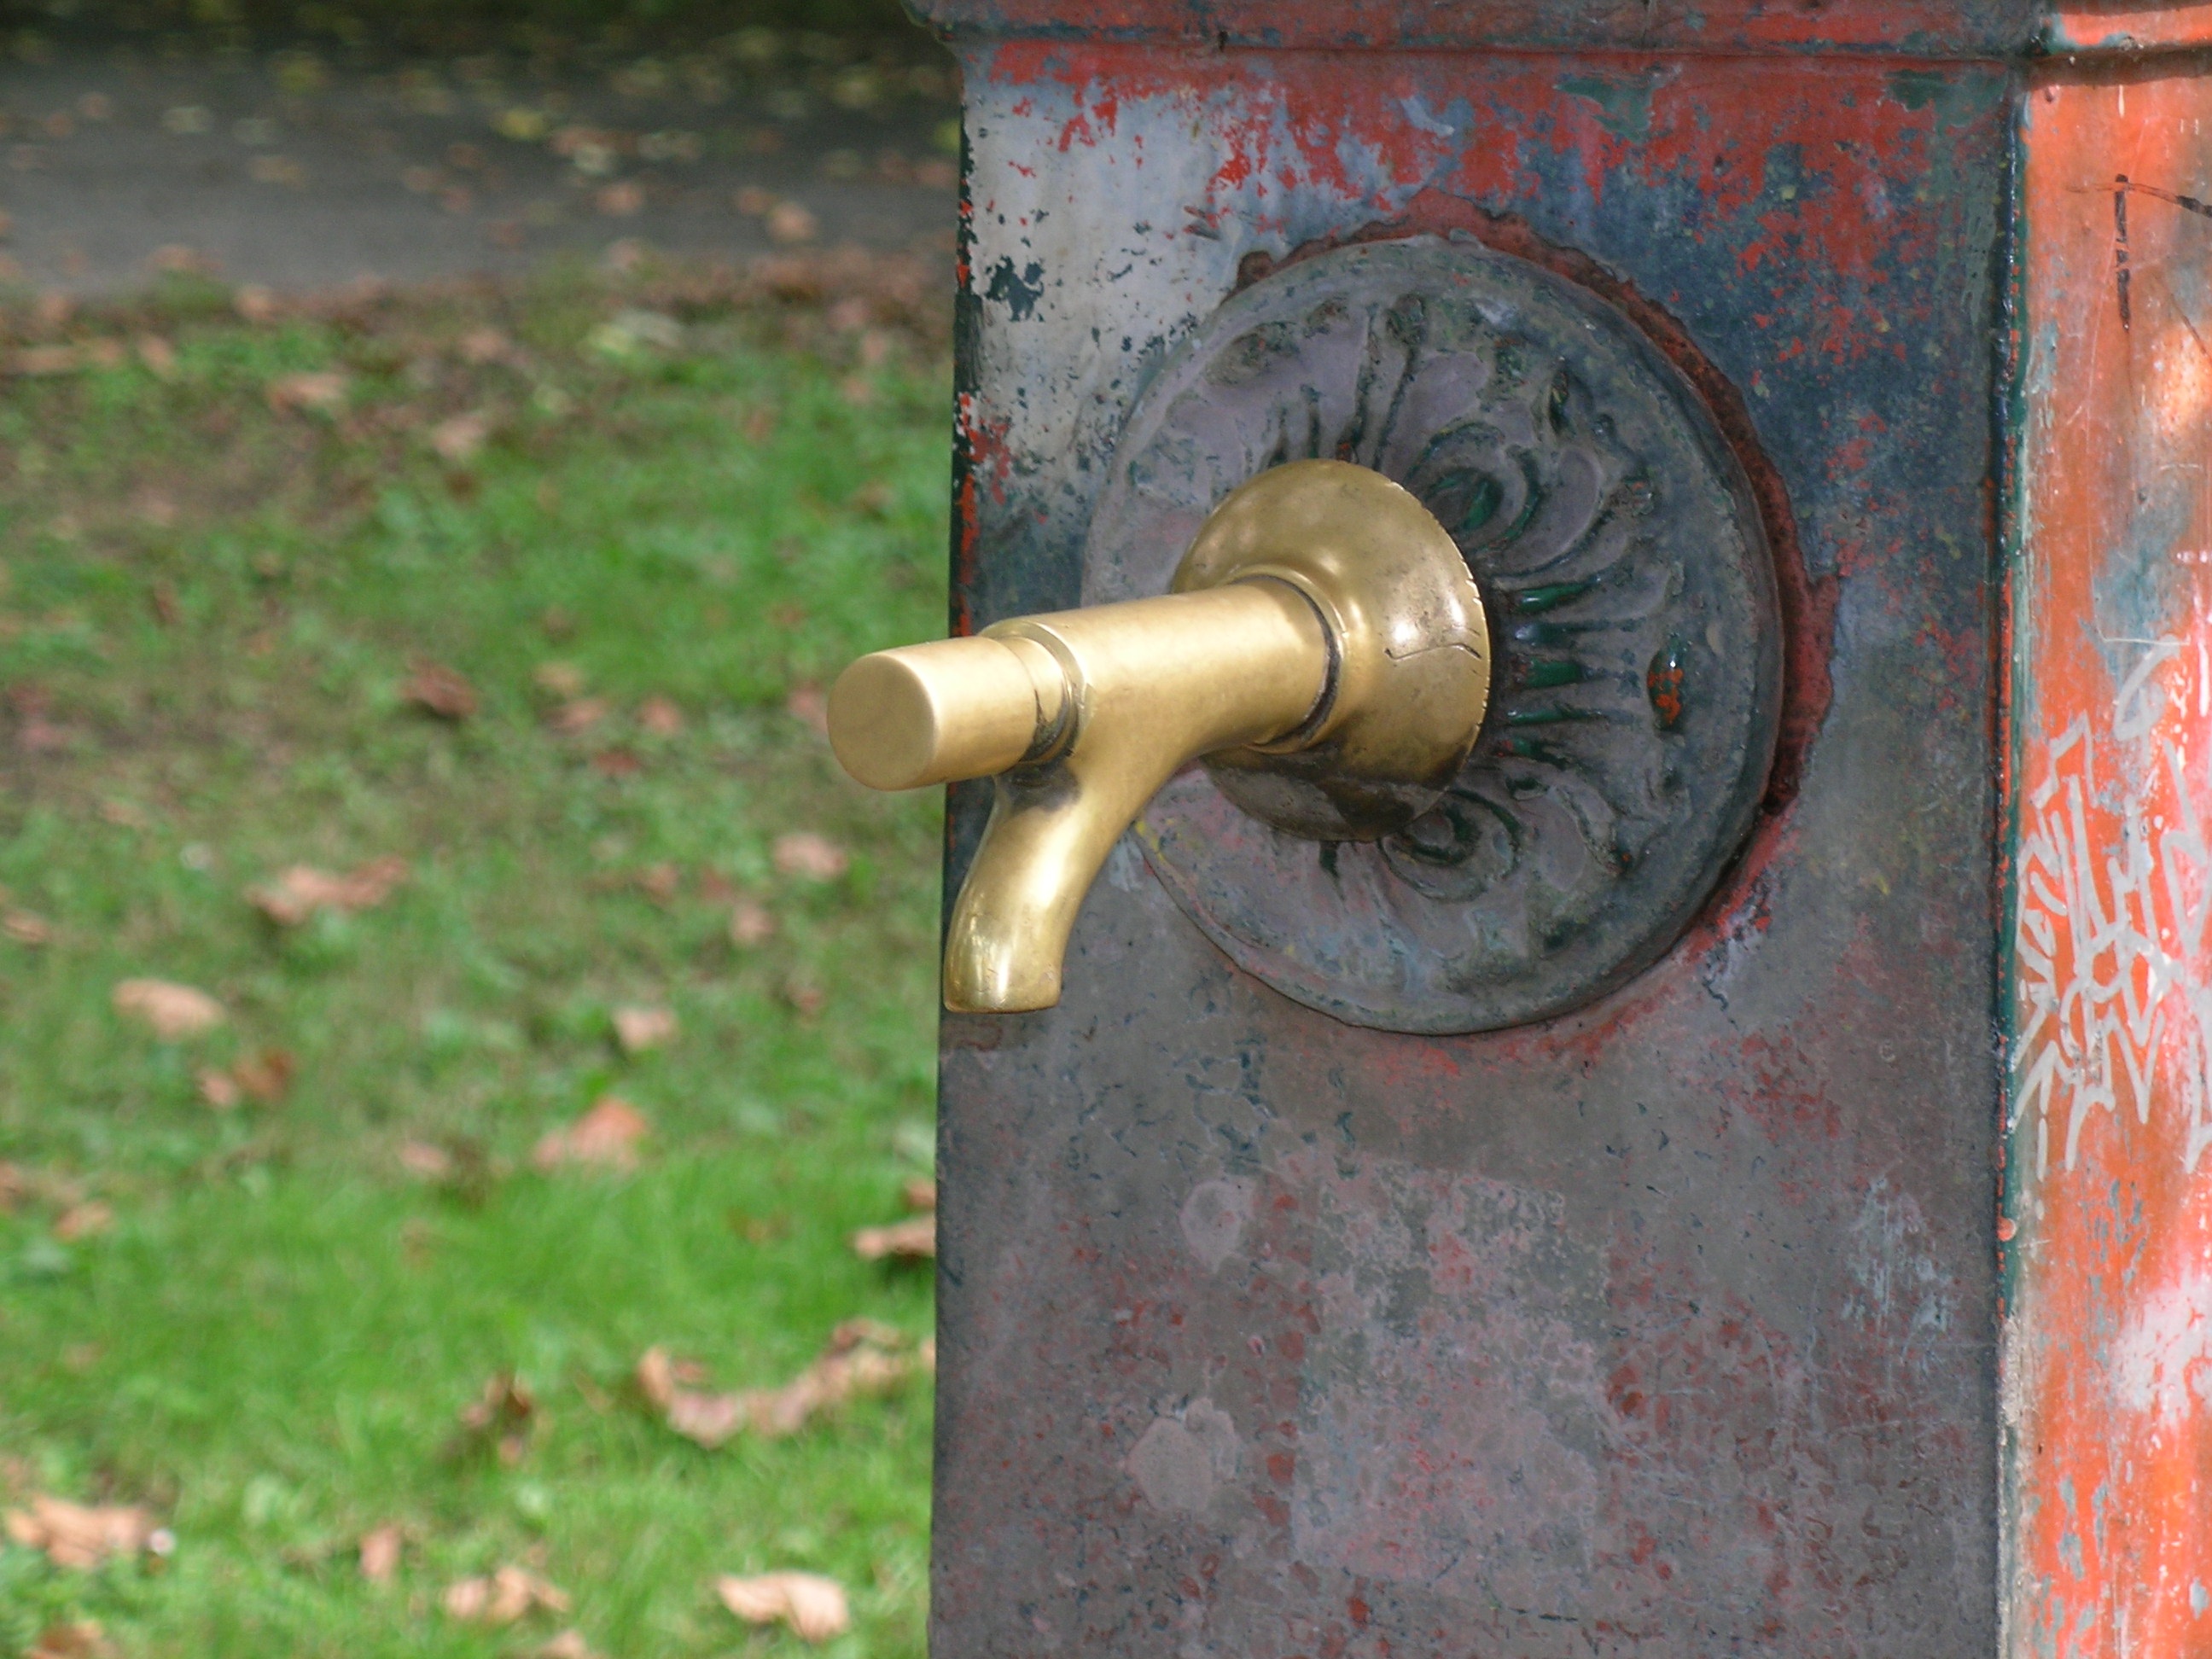
wheel, drink, material, fontana, fontanella, man made object